Music of Nigeria

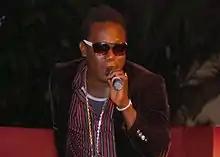
Duncan Mighty performing

When talking about reggae music in Nigeria, this brand of music was started by a musician simply called "Terakota". By the 80s, Nigerian reggae stars included Daniel Wilson, The Mandators, Ras Kimono, Majek Fashek, whose 1988 cover of Bob Marley's "Redemption Song", became an unprecedented success for reggae in Nigeria. Like many later Nigerian reggae stars, Fashek was a part of the long-running band The Mandators, who toured and recorded incessantly during the mid to late 1980s and early '90s. Later prominent reggae musicians included Jerri Jheto and Daddy Showkey.